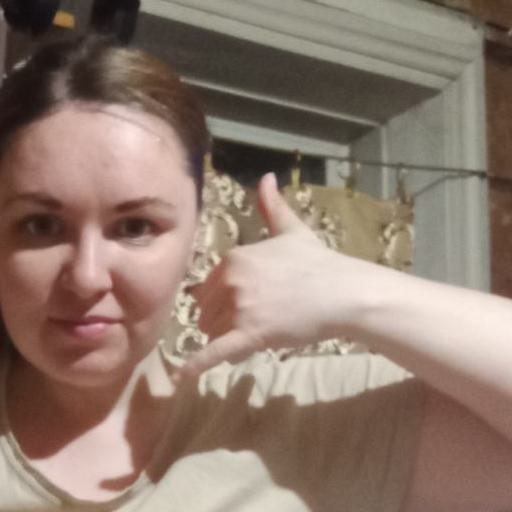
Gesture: call